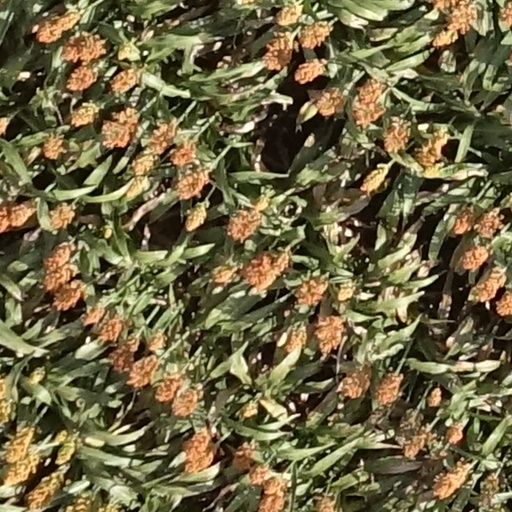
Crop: sorghum